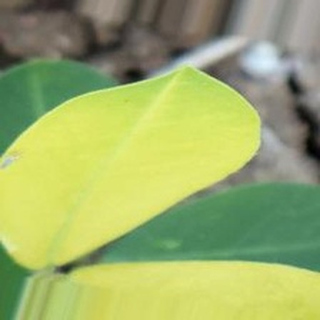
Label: groundnut_nutrition_deficiency